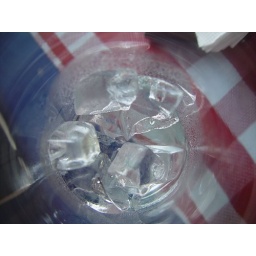
Ice water at Croatia. (A very nice restaurant just off the busy city street in Merida.